Bidhan Chandra Krishi Viswavidyalaya

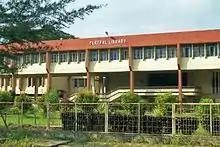
Central Library BCKV

The Central Library at Mohanpur, Main campus was inaugurated in 1980. It is housed in a four storied building encompassing 5575 sq. m. floor space with a plan area of 7242 sq. m. The library renders services through manual and IT-based systems. Apart from serving as a Book Bank the library also provides Online Public Access Catalogue (OPAC).